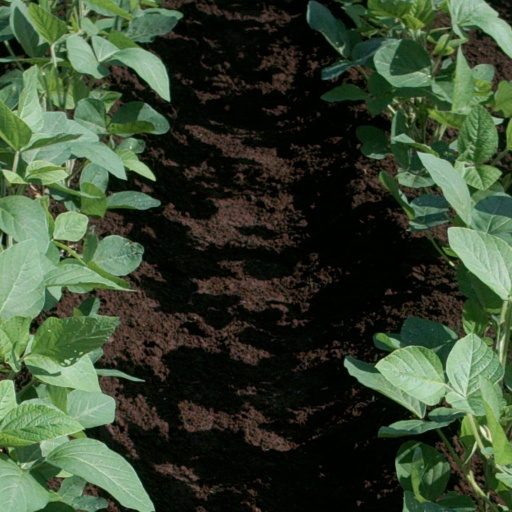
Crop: soybean